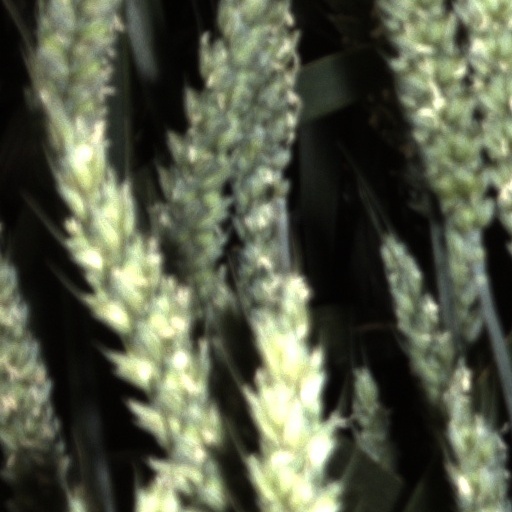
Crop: wheat